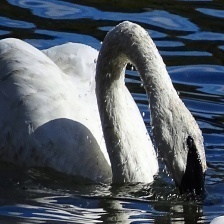
Species: TRUMPTER SWAN
Scientific name: CYGNUS BUCCINATOR
ImageNet parent category: black_swan